Casualties of the Tigray war

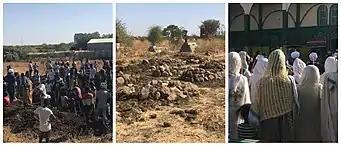
Mass graves in Maikadra and funeral services

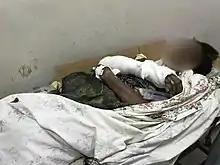
One of the civilian victims of the Togoga airstrike

, the highest estimate of civilian deaths in the Tigray War is that given by three of the opposition parties from the 2020 Tigray regional election: National Congress of Great Tigray, Tigray Independence Party, and Salsay Woyane Tigray, which were allocated 15 seats in September 2020, prior to the war. The three parties' statement, published on 2 February 2021, estimated that at least 52,000 civilians had been killed by the ENDF, the Eritrean Defence Forces (EDF), Amhara militias, and other forces allied with the ENDF. Hailu Kebede, head of foreign affairs in Salsay Woyane Tigray, said that the three parties' collection method was to try to register data from witnesses in every administrative area of Tigray Region. He stated that "thousands" of names were already recorded. 2022 estimates from Belgium’s Ghent University put the number of war fatalities at 300,000 to 500,000, including 50,000 to 100,000 from fighting, 150,000 to 200,000 due to famine, and 100,000 from lack of medical attention.